Temple menorah

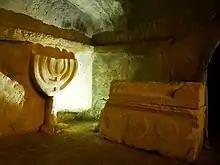
Menorah in the Cave of the Sarcophagi, Beit She'arim necropolis

The menorah symbolized the ideal of universal enlightenment. The idea that the menorah symbolizes wisdom is noted in the Talmud, for example, in the following: "Rabbi Isaac said: He who desires to become wise should incline to the south [when praying]. The symbol [by which to remember this] is that… the Menorah was on the southern side [of the Temple]."